Ocean City Seafood Restaurant

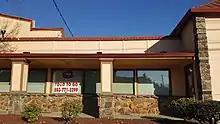
The restaurant's exterior, 2022

Drew Tyson included Ocean City in Thrillist's 2014 "guide to Portland's 6 best dim sum spots". He wrote, "One of the big three on 82nd and a well-known haven for Asian food, Ocean City might not get the general recognition of Wong's King... but if you ask most of the city's top chefs they'd say this spot is their favorite. Tables fill up fast so make sure to get there early or be relegated to the edge of the dining room where, by the time the cart gets to you, they'll only have chewy chicken feet left."